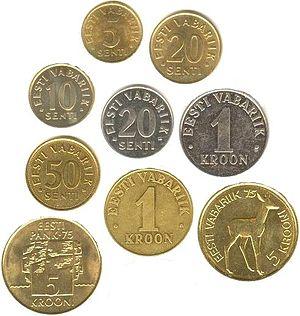
La couronne estonienne était la monnaie nationale ou devise de l'Estonie jusqu'à son remplacement par l'euro le 1ᵉʳ janvier 2011. La couronne était gérée par l'Eesti Pank, la banque centrale estonienne.